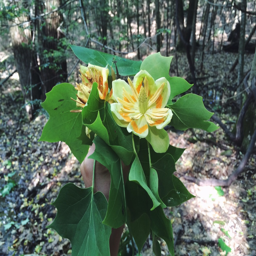
found some tulip flowers and fungi while hiking .